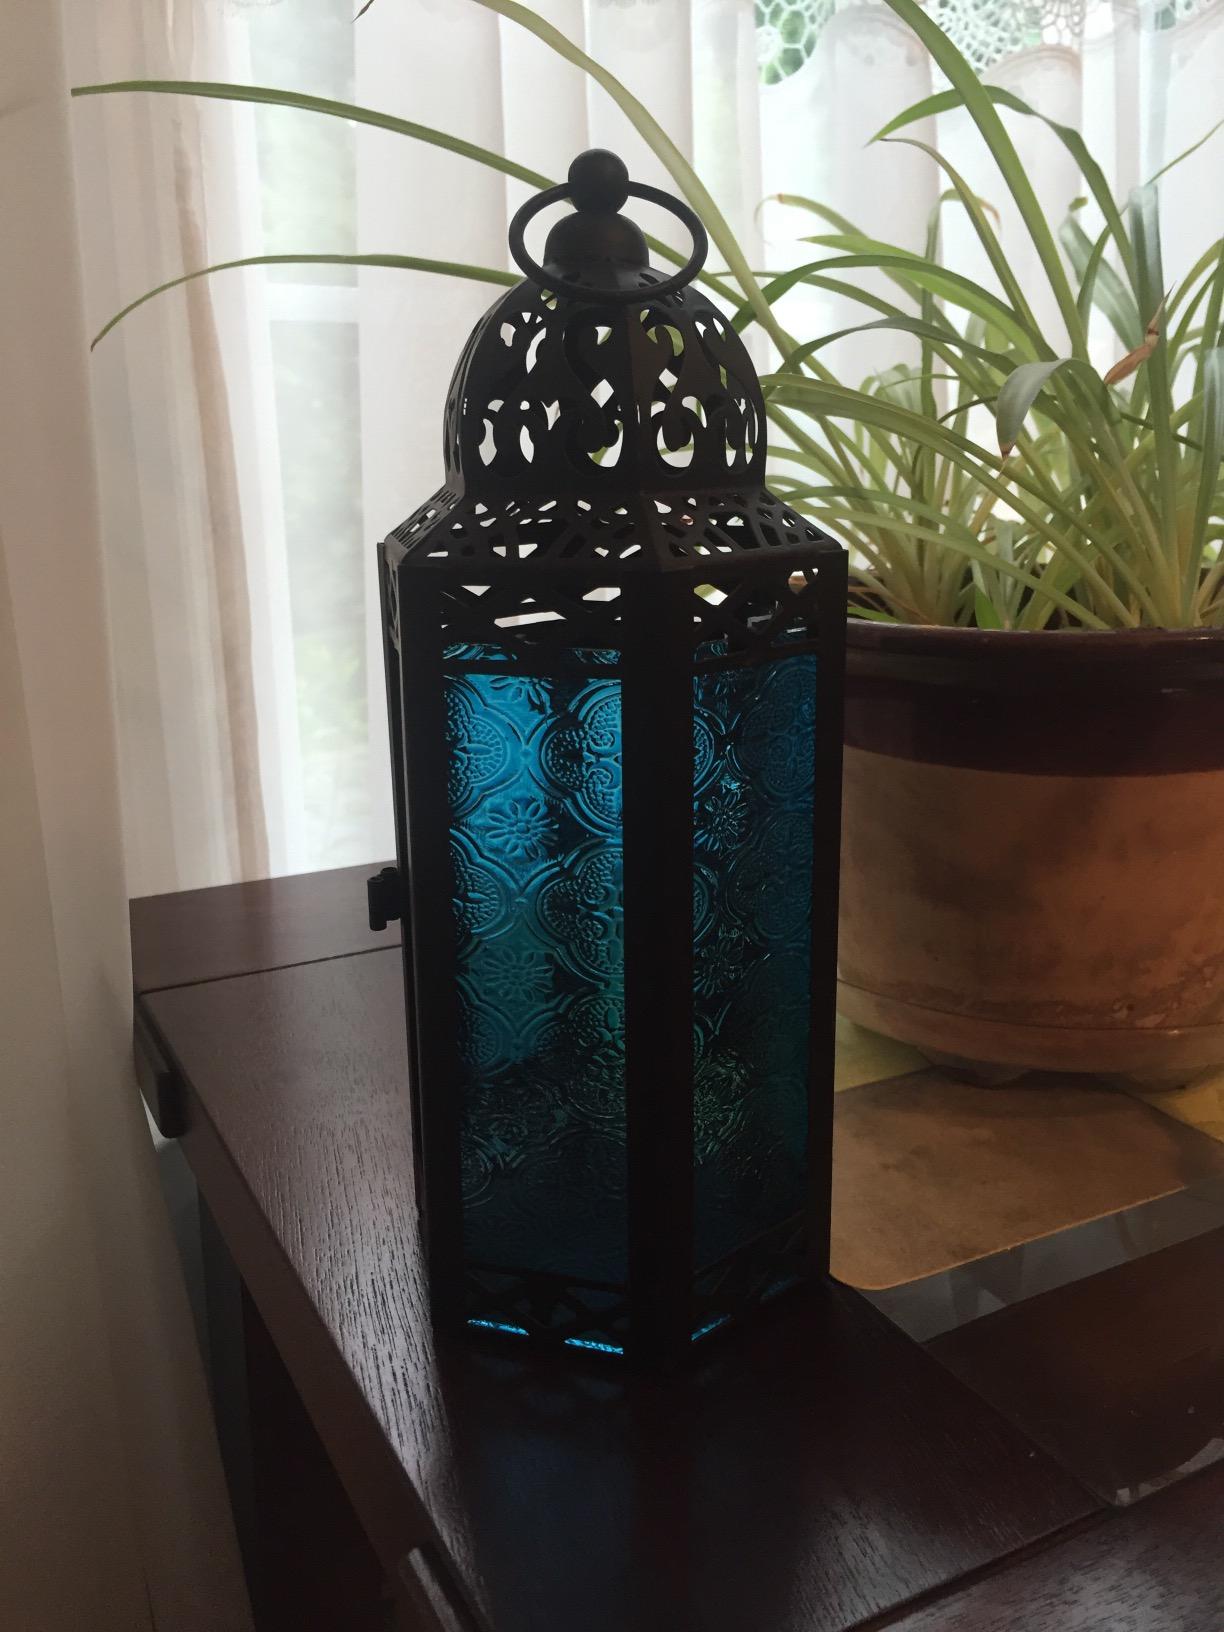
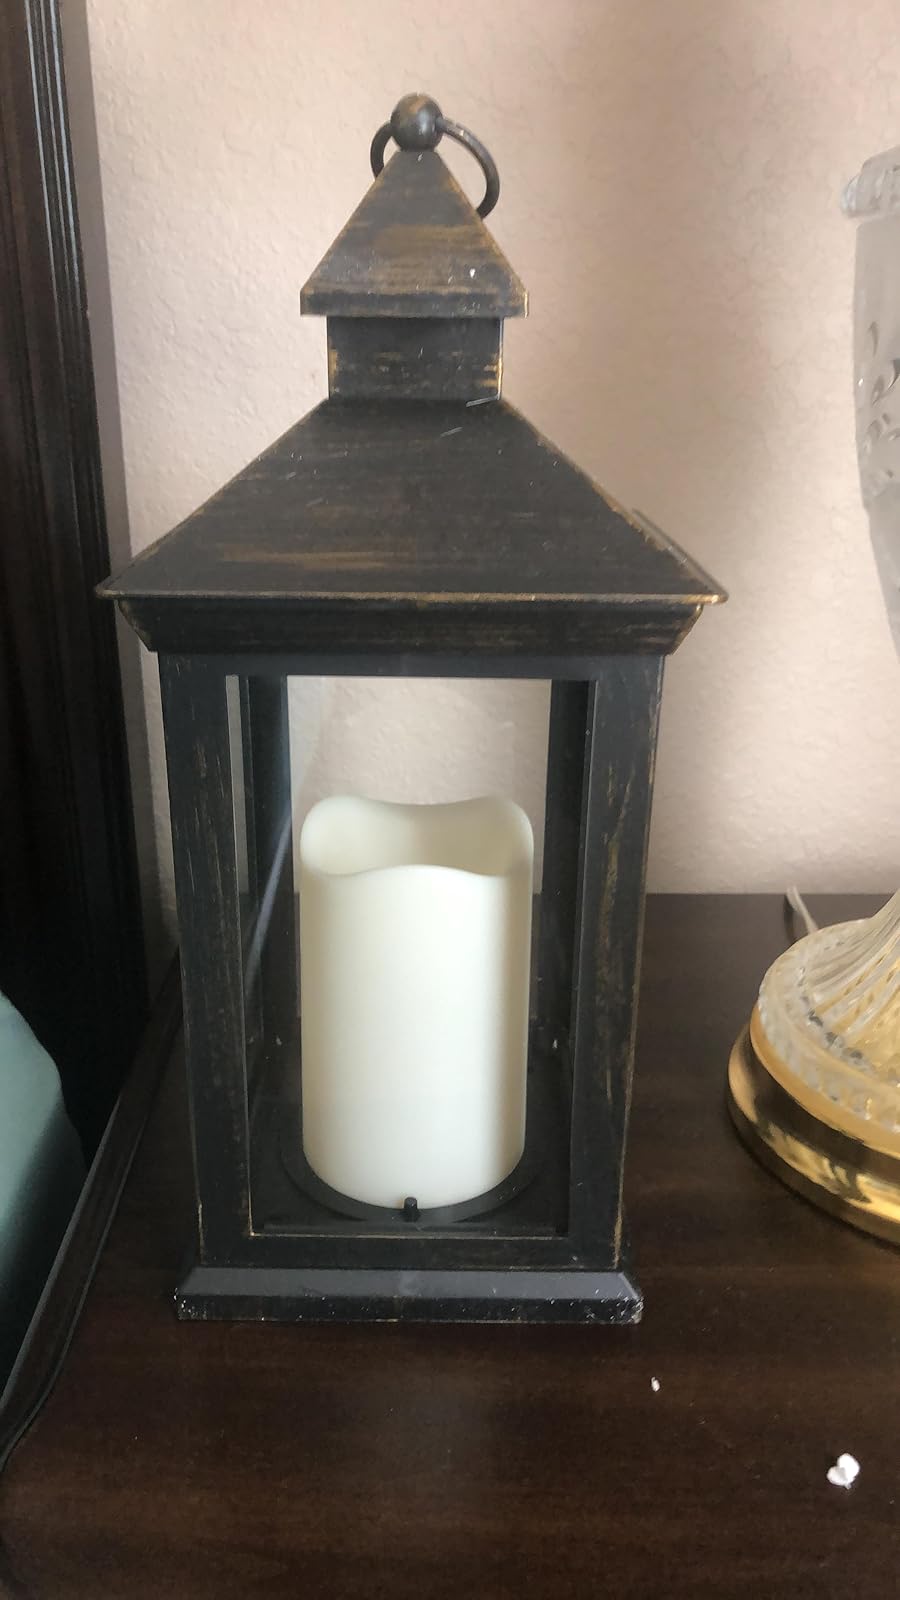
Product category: lantern
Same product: no